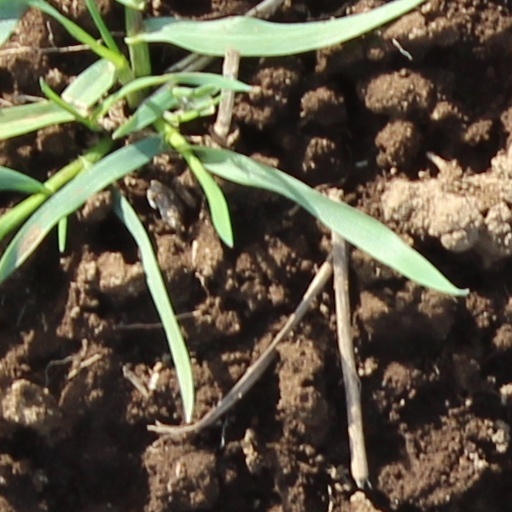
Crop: wheat